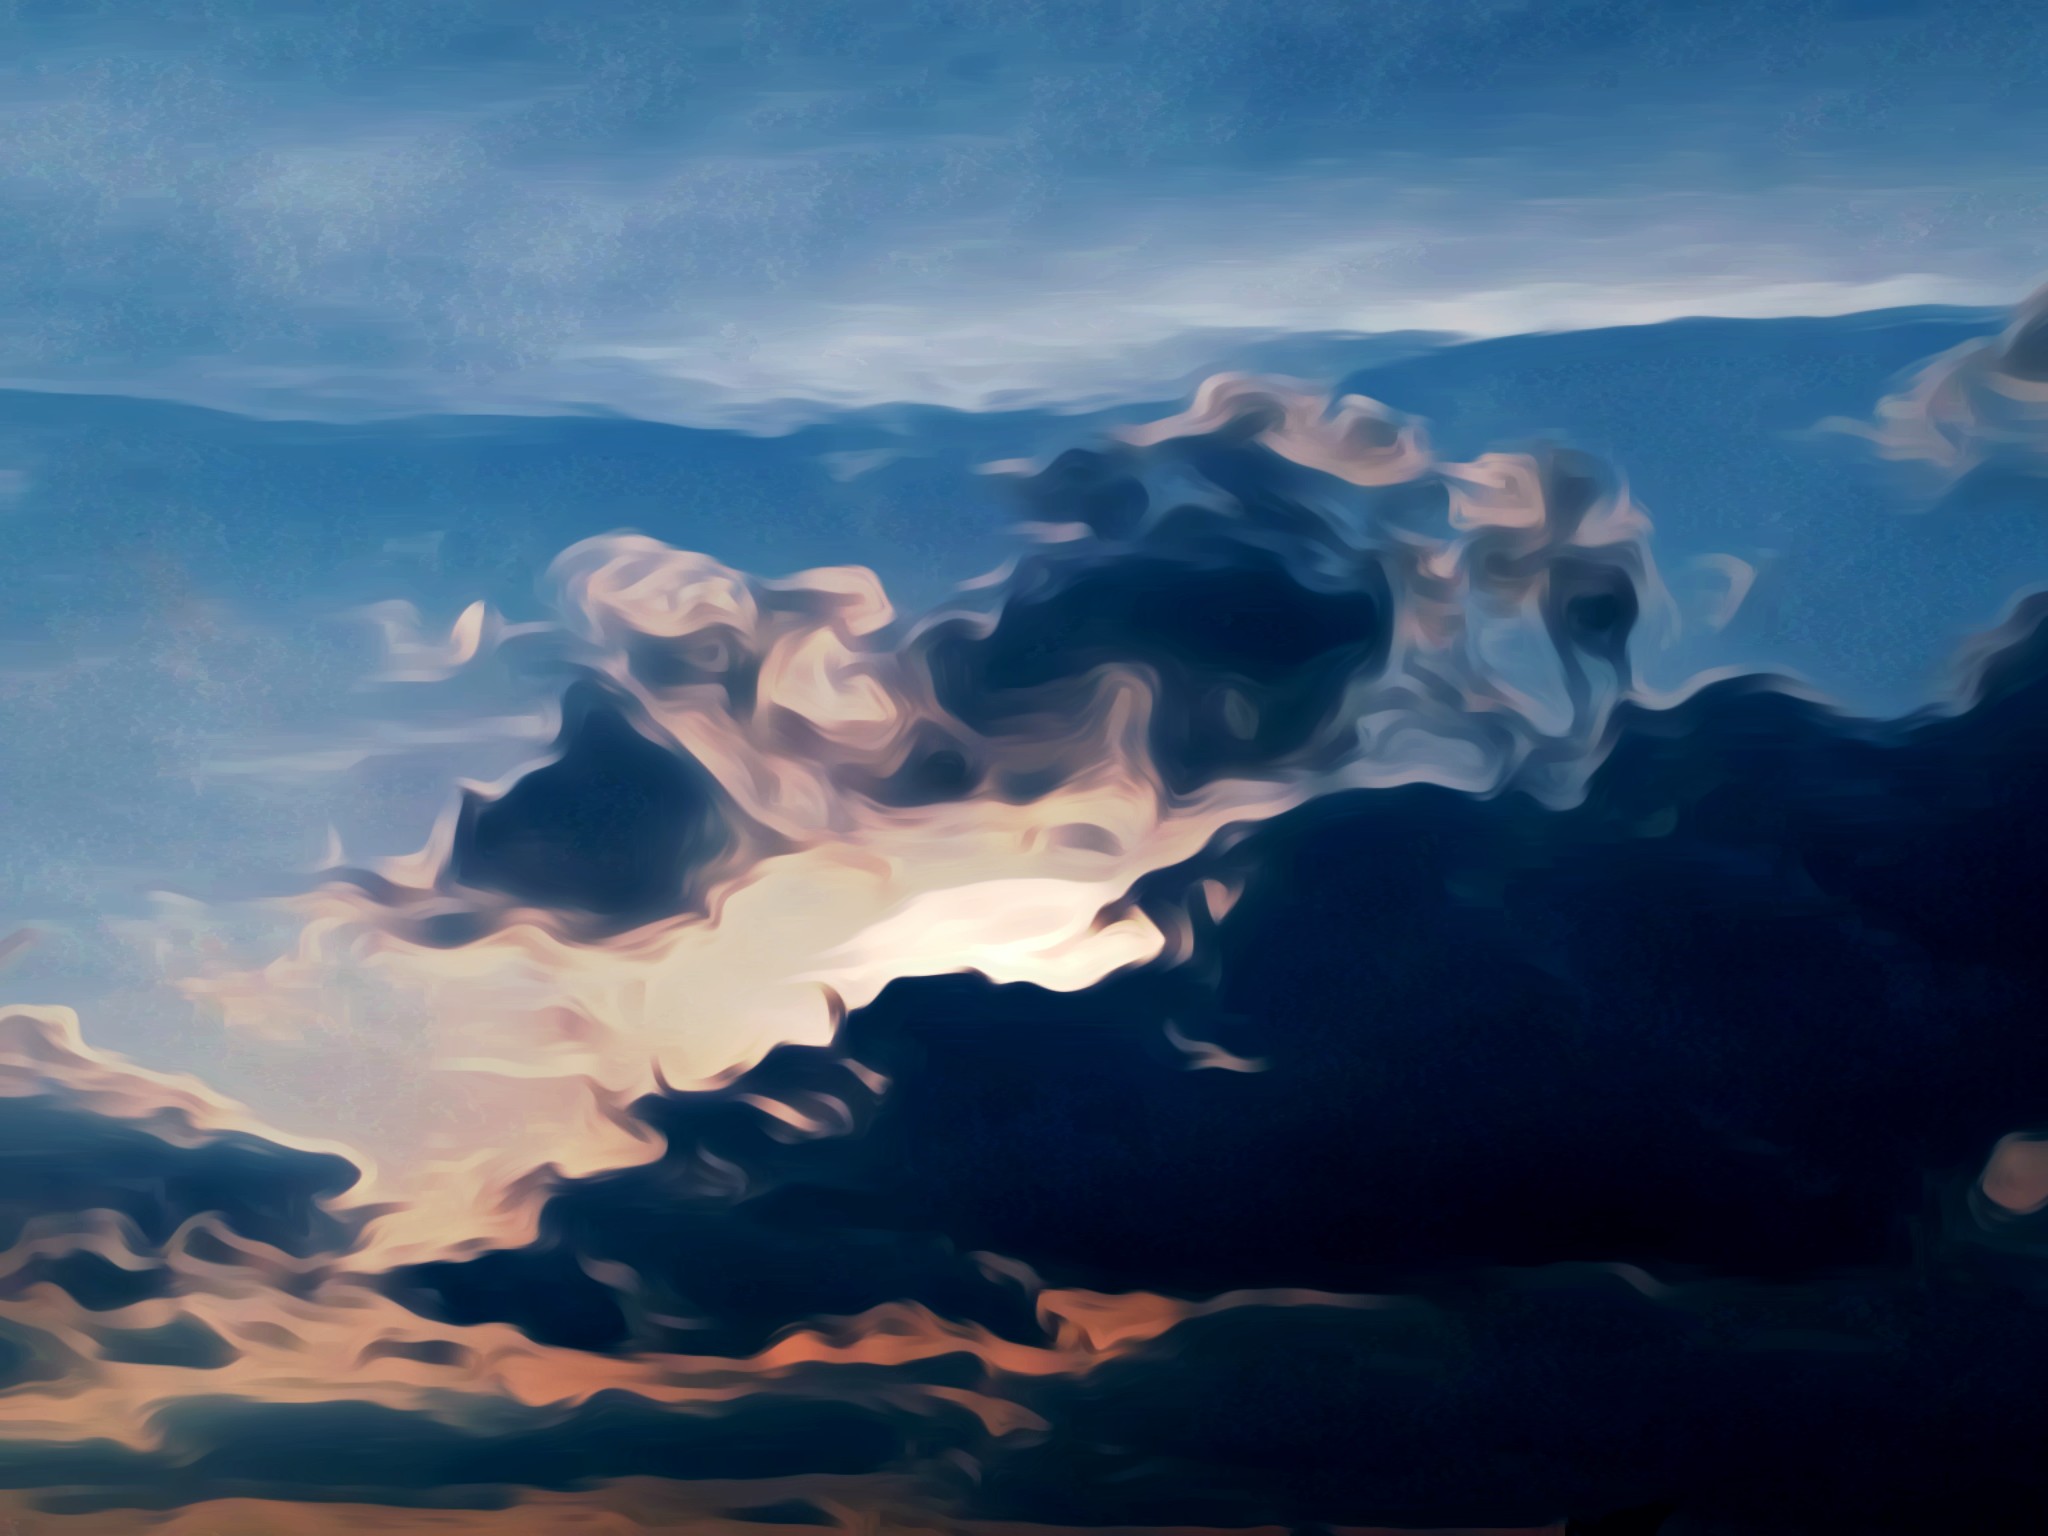
blue, picture, sun, sunset, clouds, sky, cloud, atmosphere, mountain, mountainous landforms, natural landscape, cumulus, daytime, atmospheric phenomenon, mountain range, evening, meteorological phenomenon, calm, landscape, horizon, painting, sunlight, dusk, world, space, summit, hill, ridge